Central National Bank Building (Peoria, Illinois)

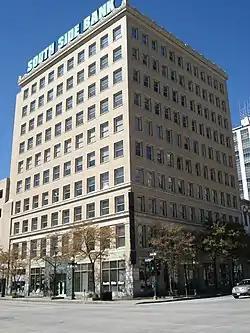
The Central Building as a South Side Bank branch, 2006

The Central National Bank Building, also known as the Central Building, is a ten-story building located at 103 Southwest Adams Street in downtown Peoria, Illinois, United States. It was designed by the architectural firm of Daniel Burnham in 1913–1914; Burnham himself had died two years before its completion, and at the time his office was the largest architecture firm in the world. The building has a Renaissance Revival design, a popular style at the time. The design features pilasters dividing the windows on the first two floors, spandrels above the first-floor windows, and terra cotta cornice lines above the second and third floors.